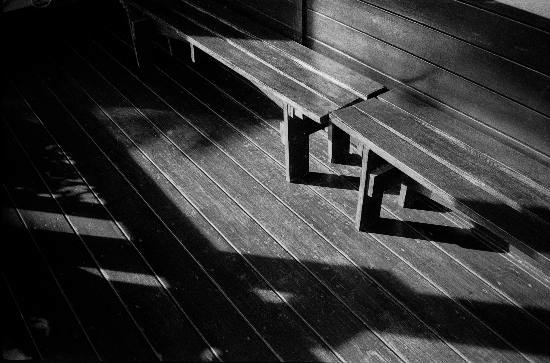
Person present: No